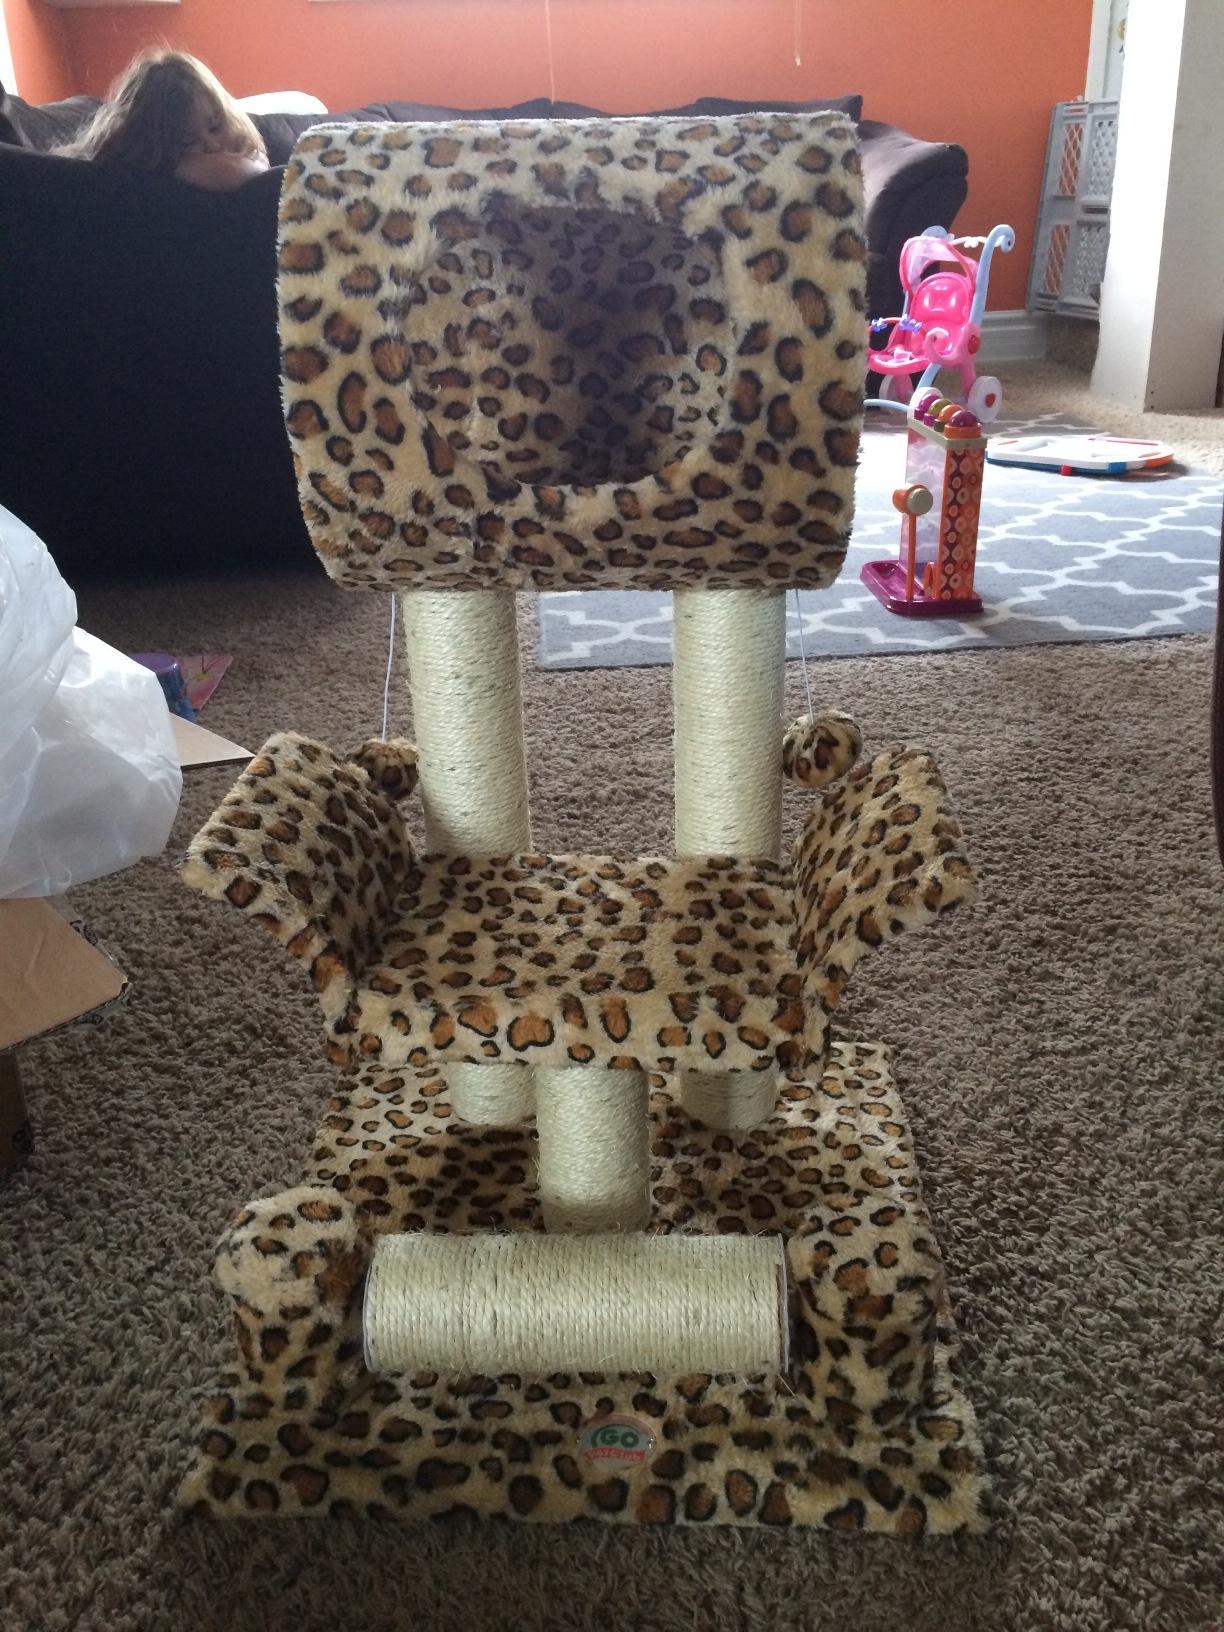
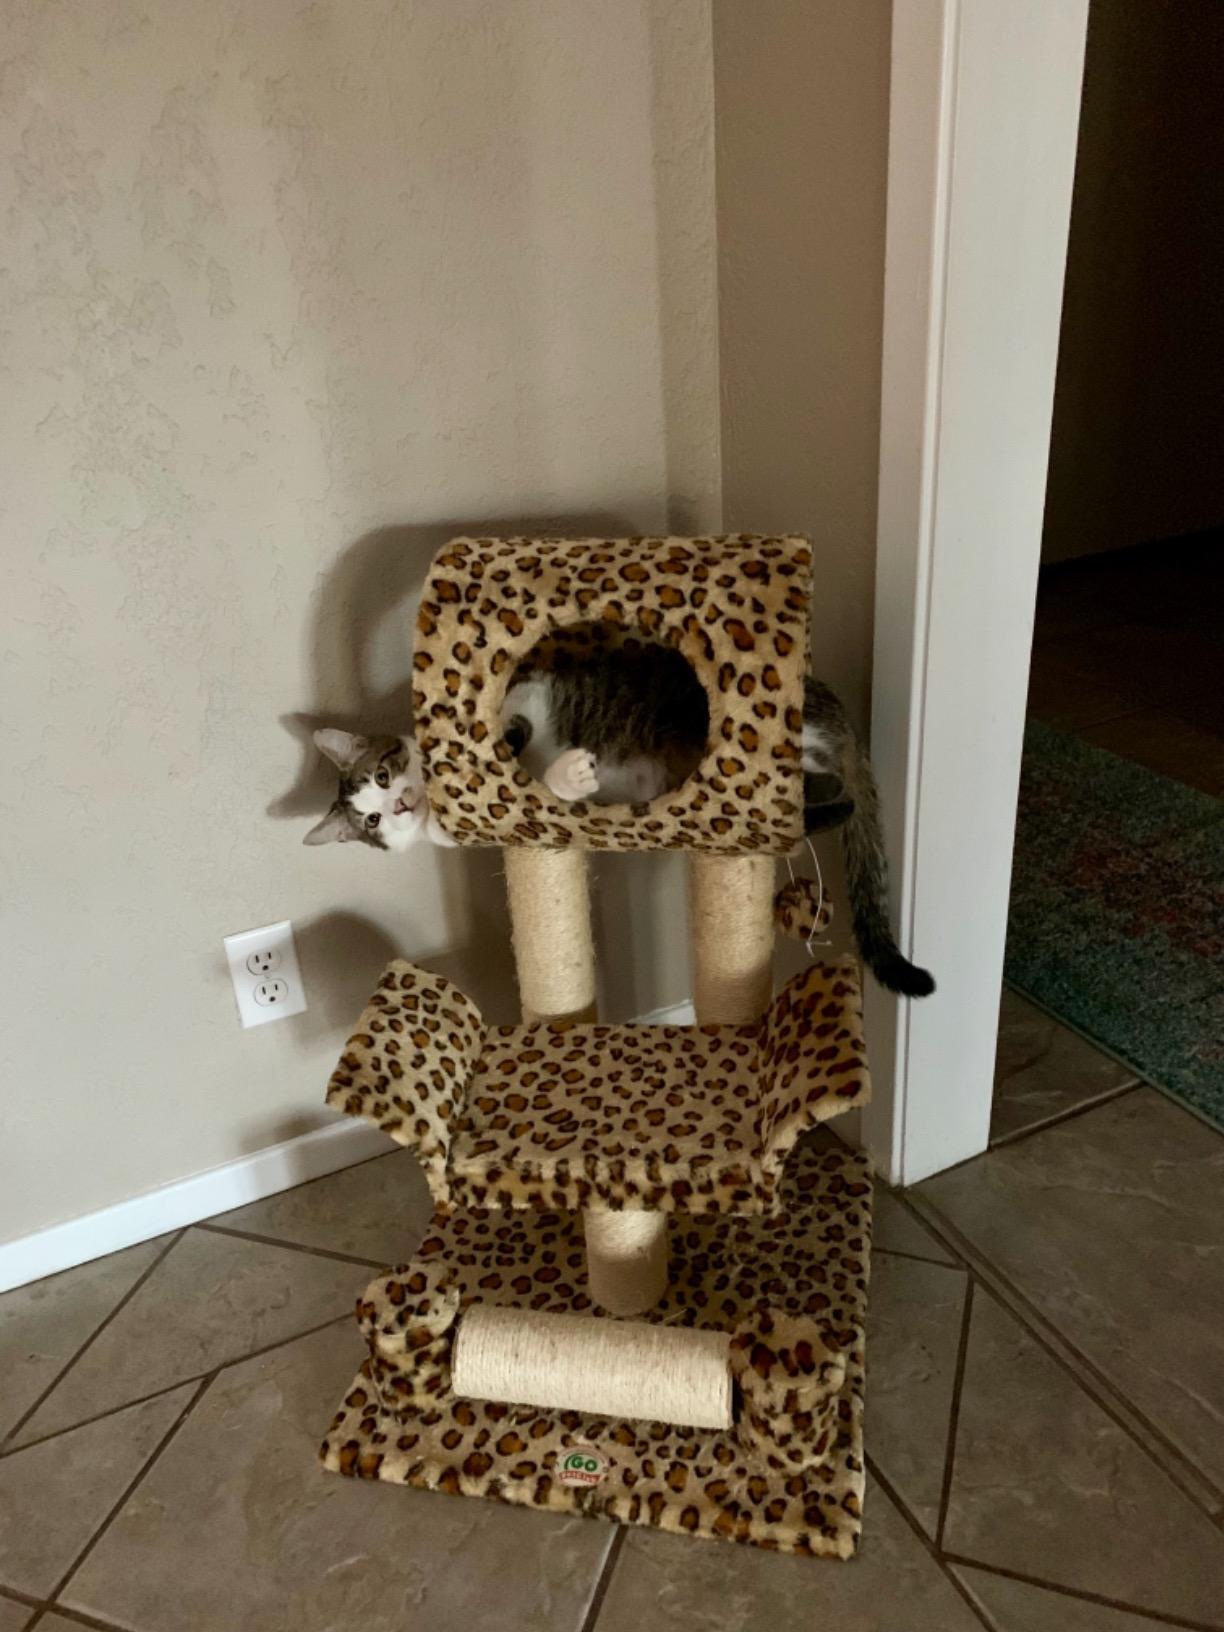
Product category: items_cat tree
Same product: yes